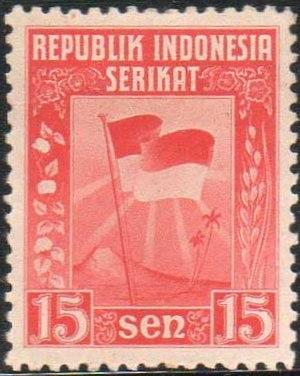
La république des États-Unis d'Indonésie, en indonésien Republik Indonesia Serikat ou RIS, était un État fédéral créé le 14 décembre 1949 par la signature d'une charte constituante en la demeure de Soekarno à Jakarta. Il a été remplacé le 17 août 1950 par le Negara Kesatuan Republik Indonesia ou "État unitaire de la république d'Indonésie".